Maximilian Schmidt

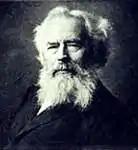
Called “Waldschmidt”

Maximilian Schmidt (25 February 1832 Eschlkam – 8 December 1919 Munich) was a German novelist and humorist.